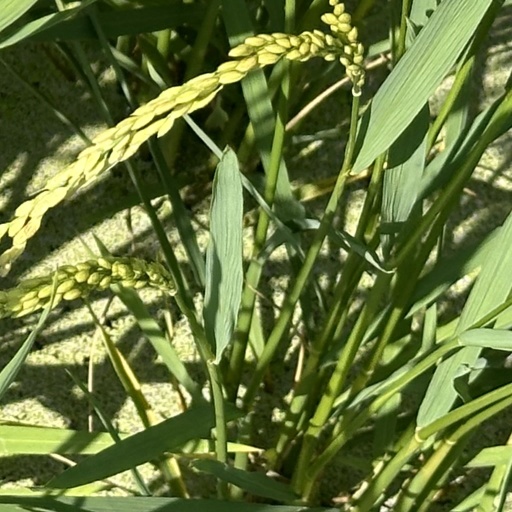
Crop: rice